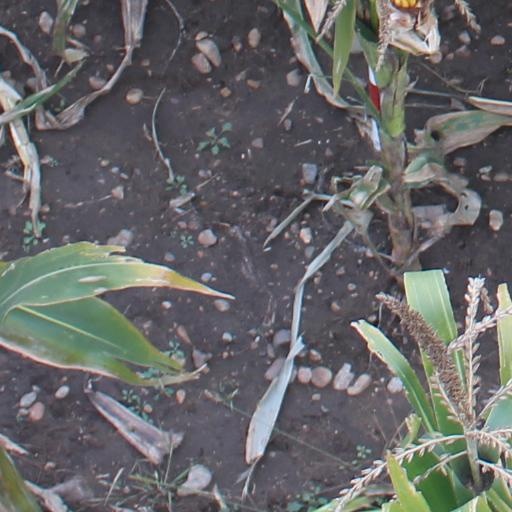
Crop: maize; corn